Otto Eisenschiml

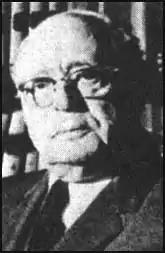

Otto Eisenschiml (June 16, 1880 – December 7, 1963) was an Austrian-born chemist and industrial executive in the American oil industry, and a controversial author. He may be best known for his provocative 1937 book on the assassination of Abraham Lincoln in which he proposed that a senior member of Lincoln's Cabinet orchestrated the plot to kill the president.